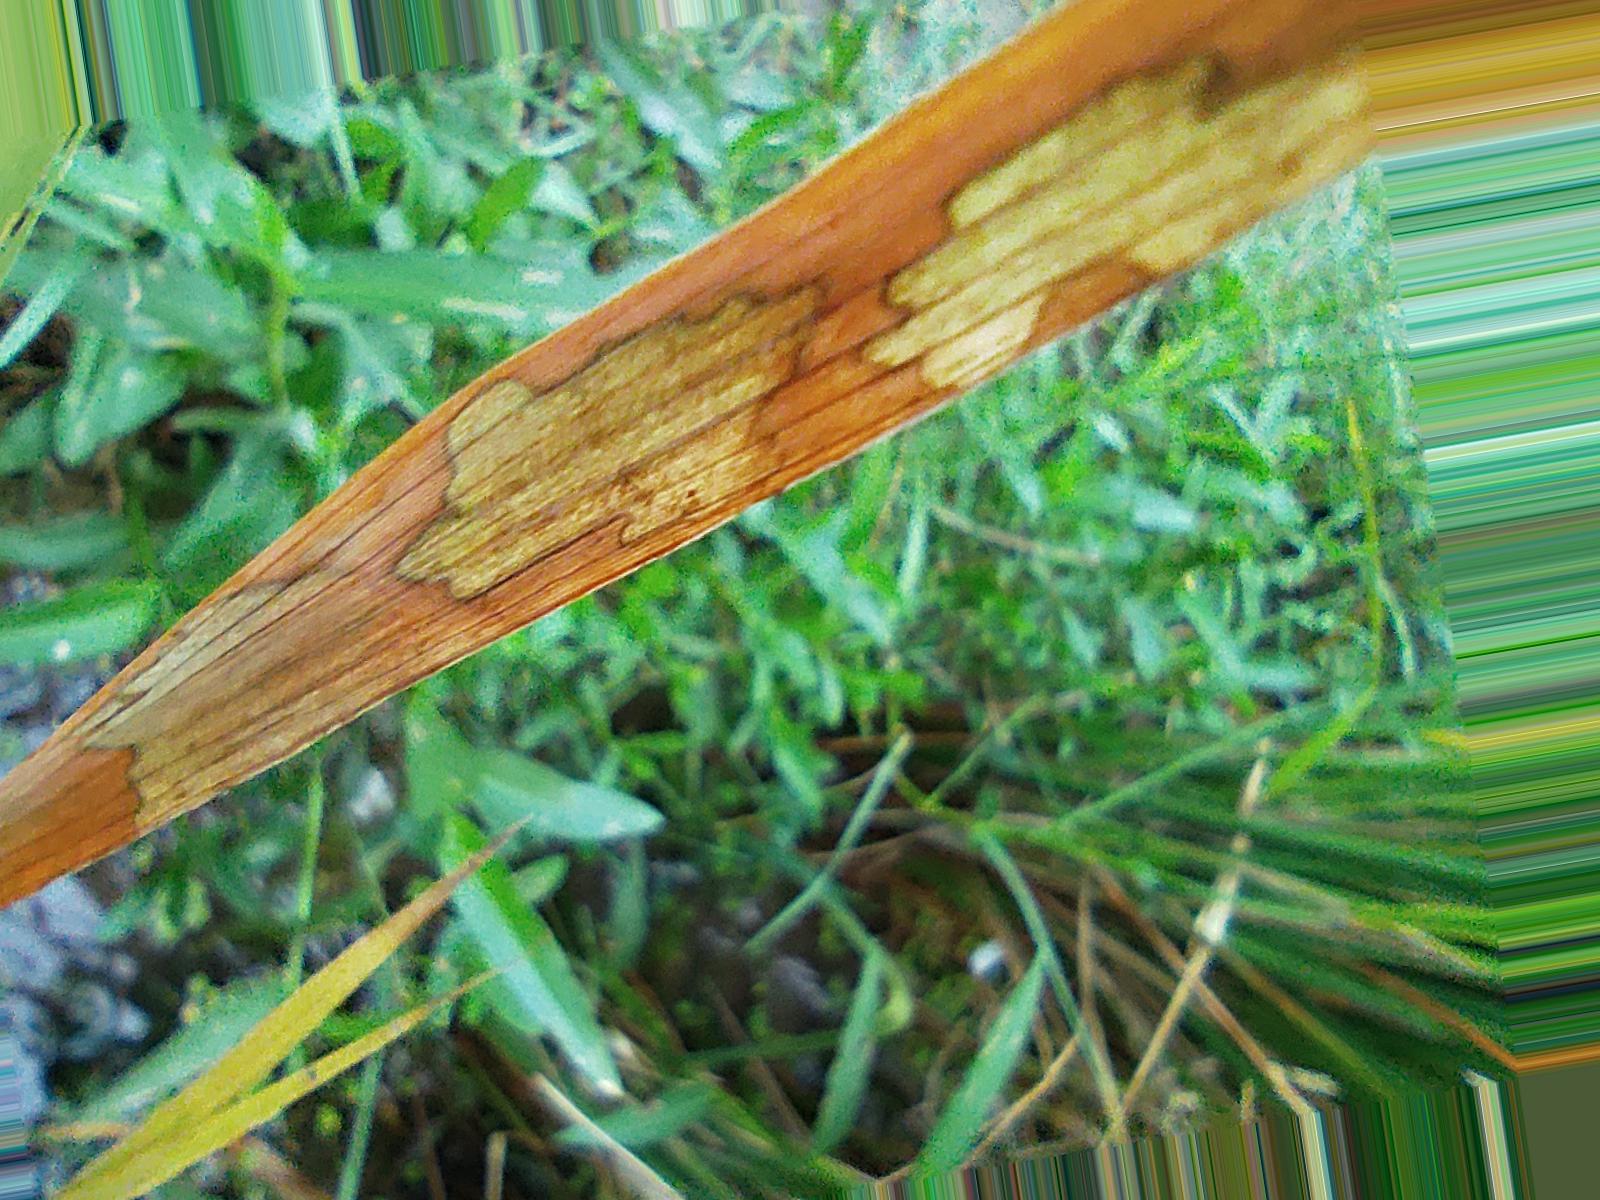
Nhãn: Bệnh Đốm Vằn ( Khô vằn ) ( Sheath Blight )